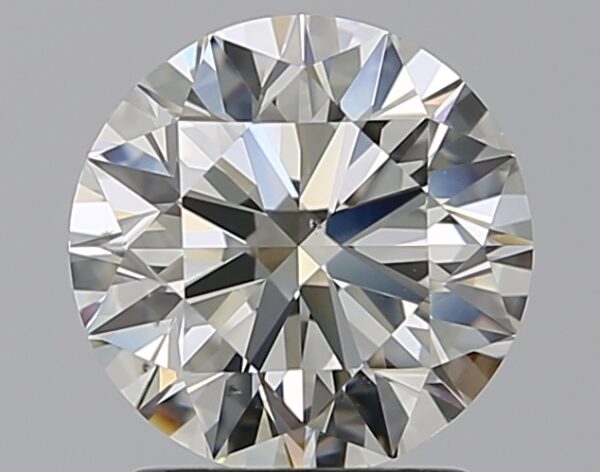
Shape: round
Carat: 1.7
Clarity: VS2
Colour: J
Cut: EX
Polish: EX
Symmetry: EX
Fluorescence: ST
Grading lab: GIA
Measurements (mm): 7.53 x 7.58 x 4.73